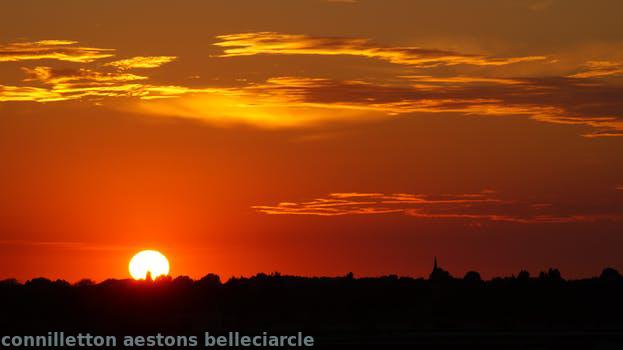
Label: Watermark